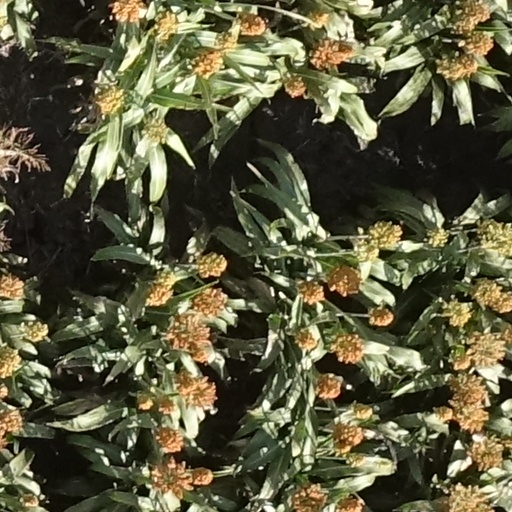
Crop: sorghum